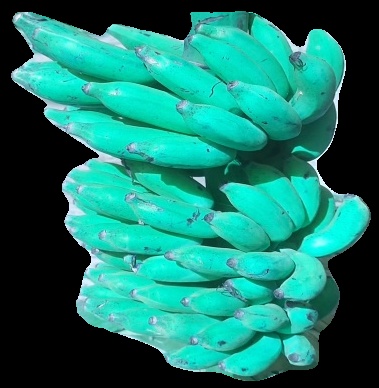
Variety: elakki-bale
Grade: grade3